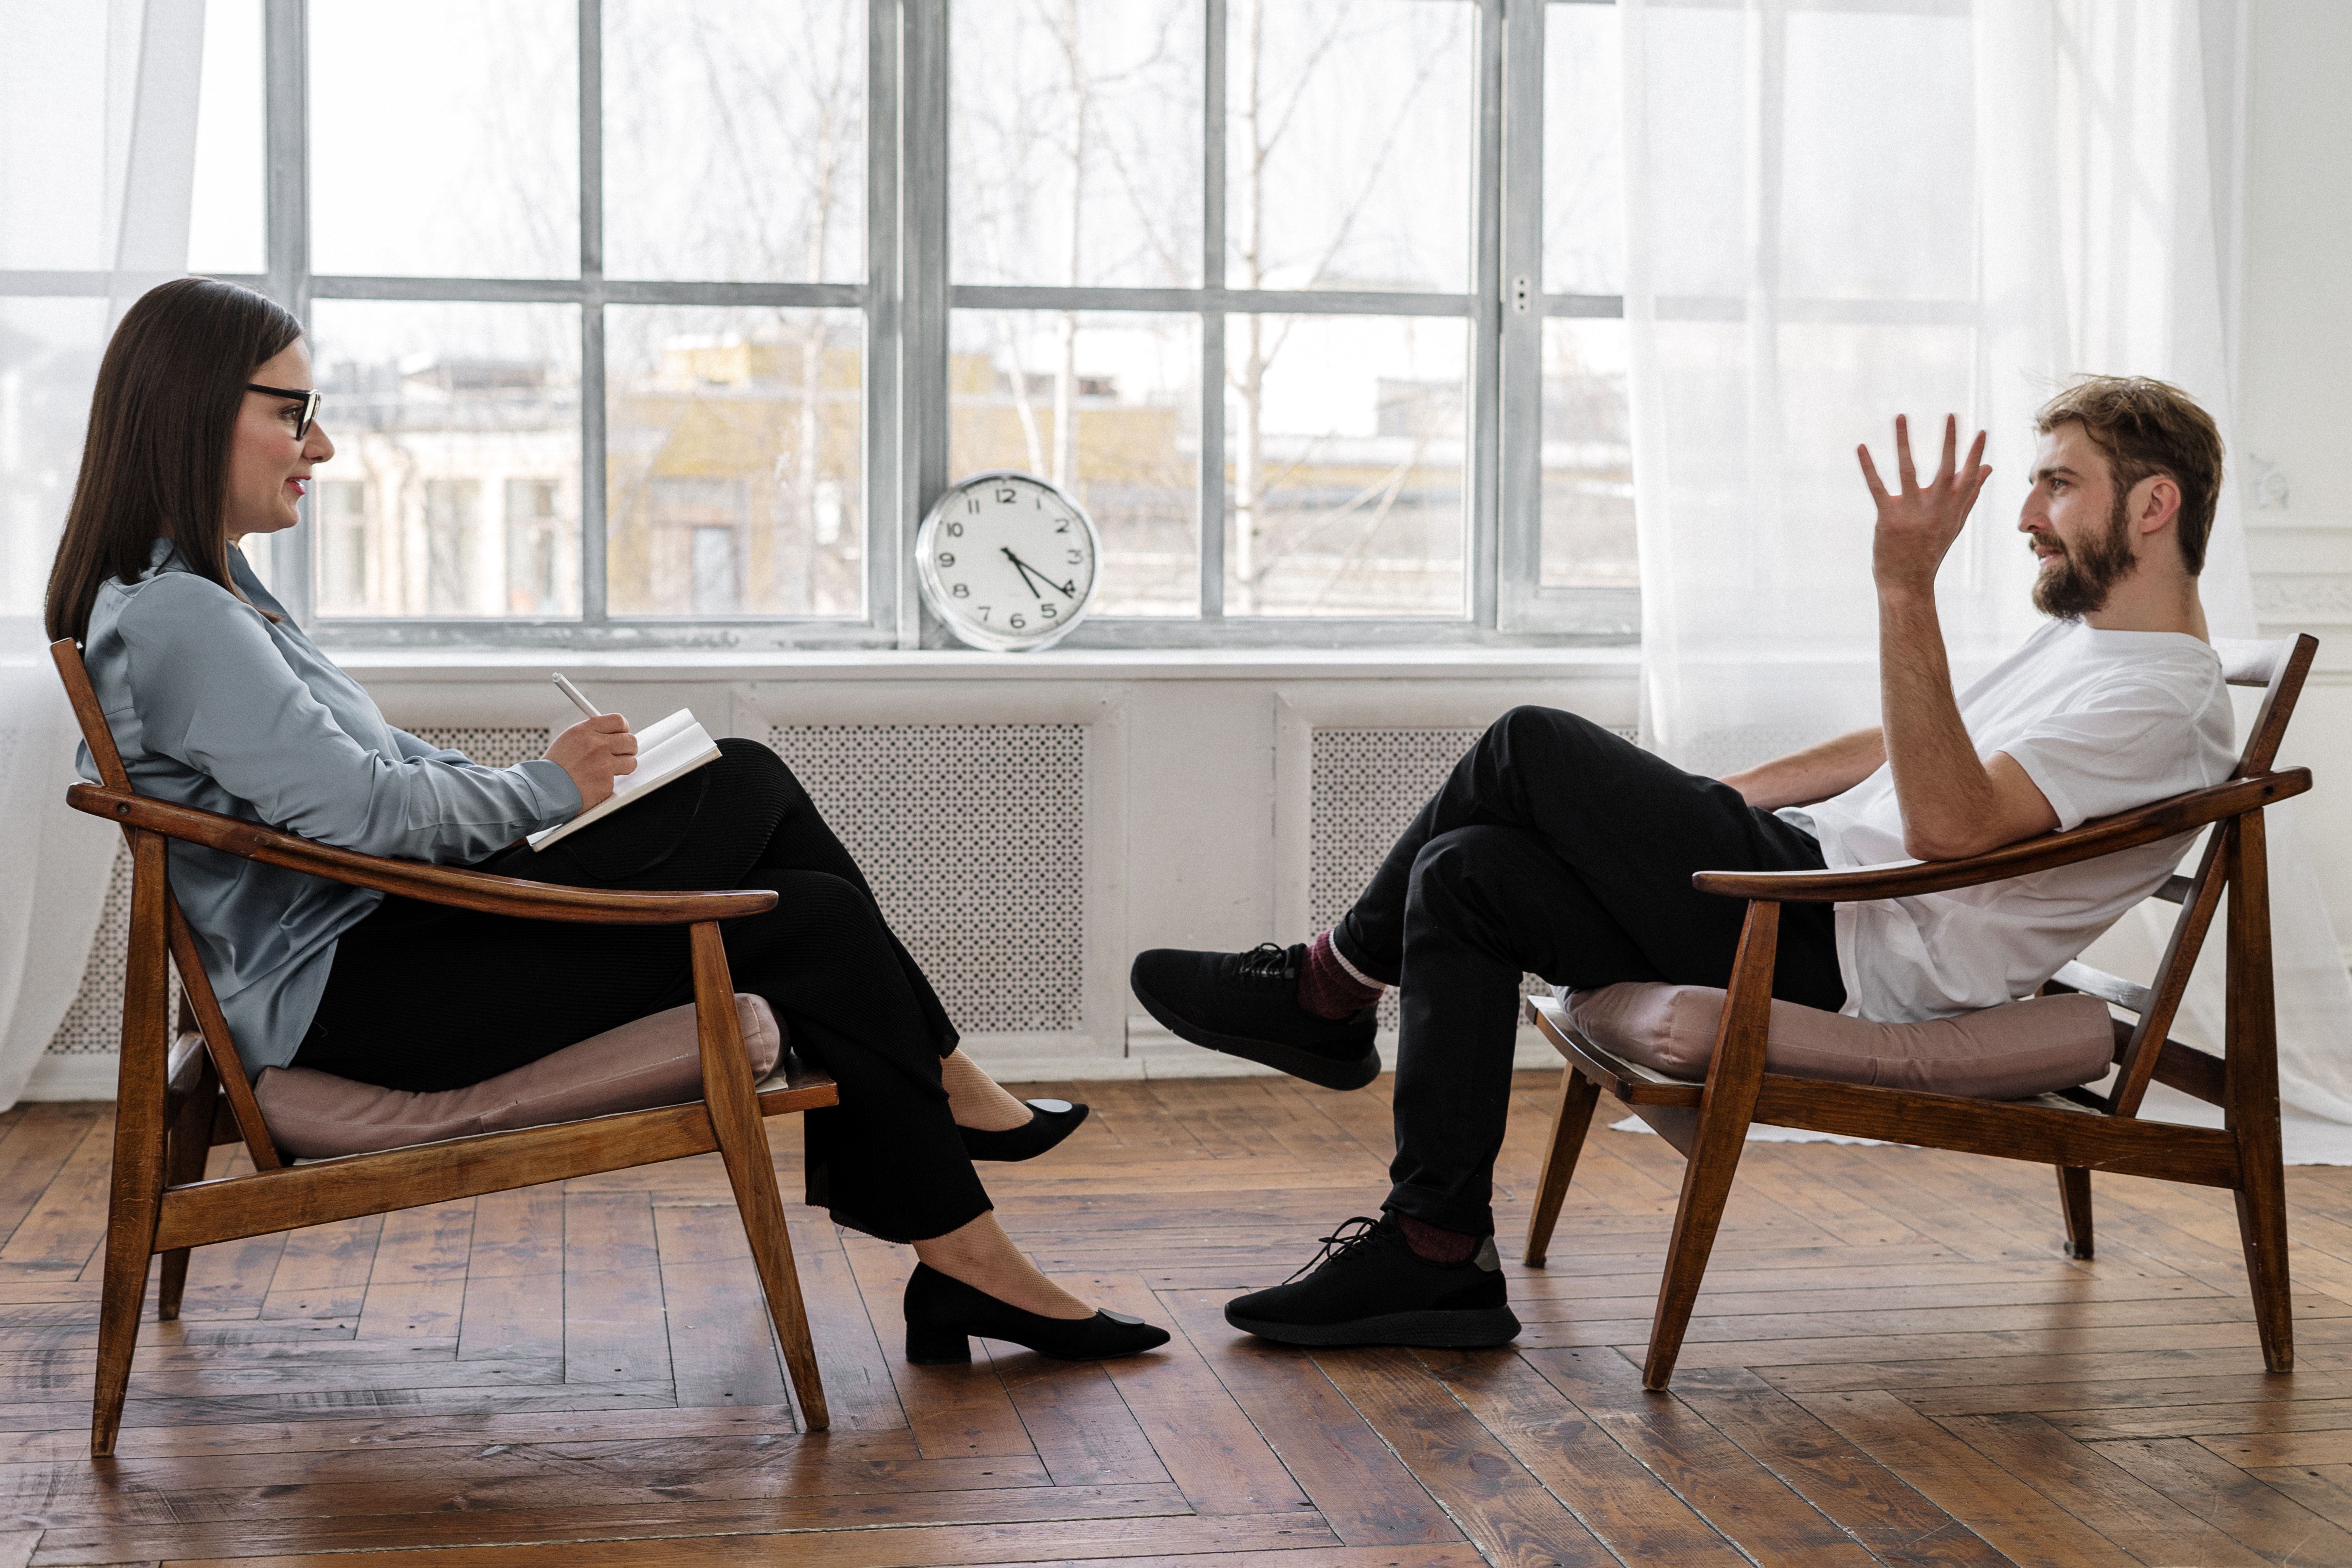
meeting, interview, sitting, furniture, chair, interior design, room, conversation, leg, table, floor, flooring, photography, wood, comfort, white collar worker, couch, leisure